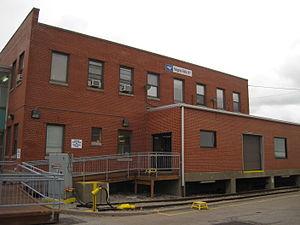
La gare de Niagara Falls est une gare ferroviaire des États-Unis située à Niagara Falls dans l'État de New York; elle est desservie par plusieurs lignes d'Amtrak.